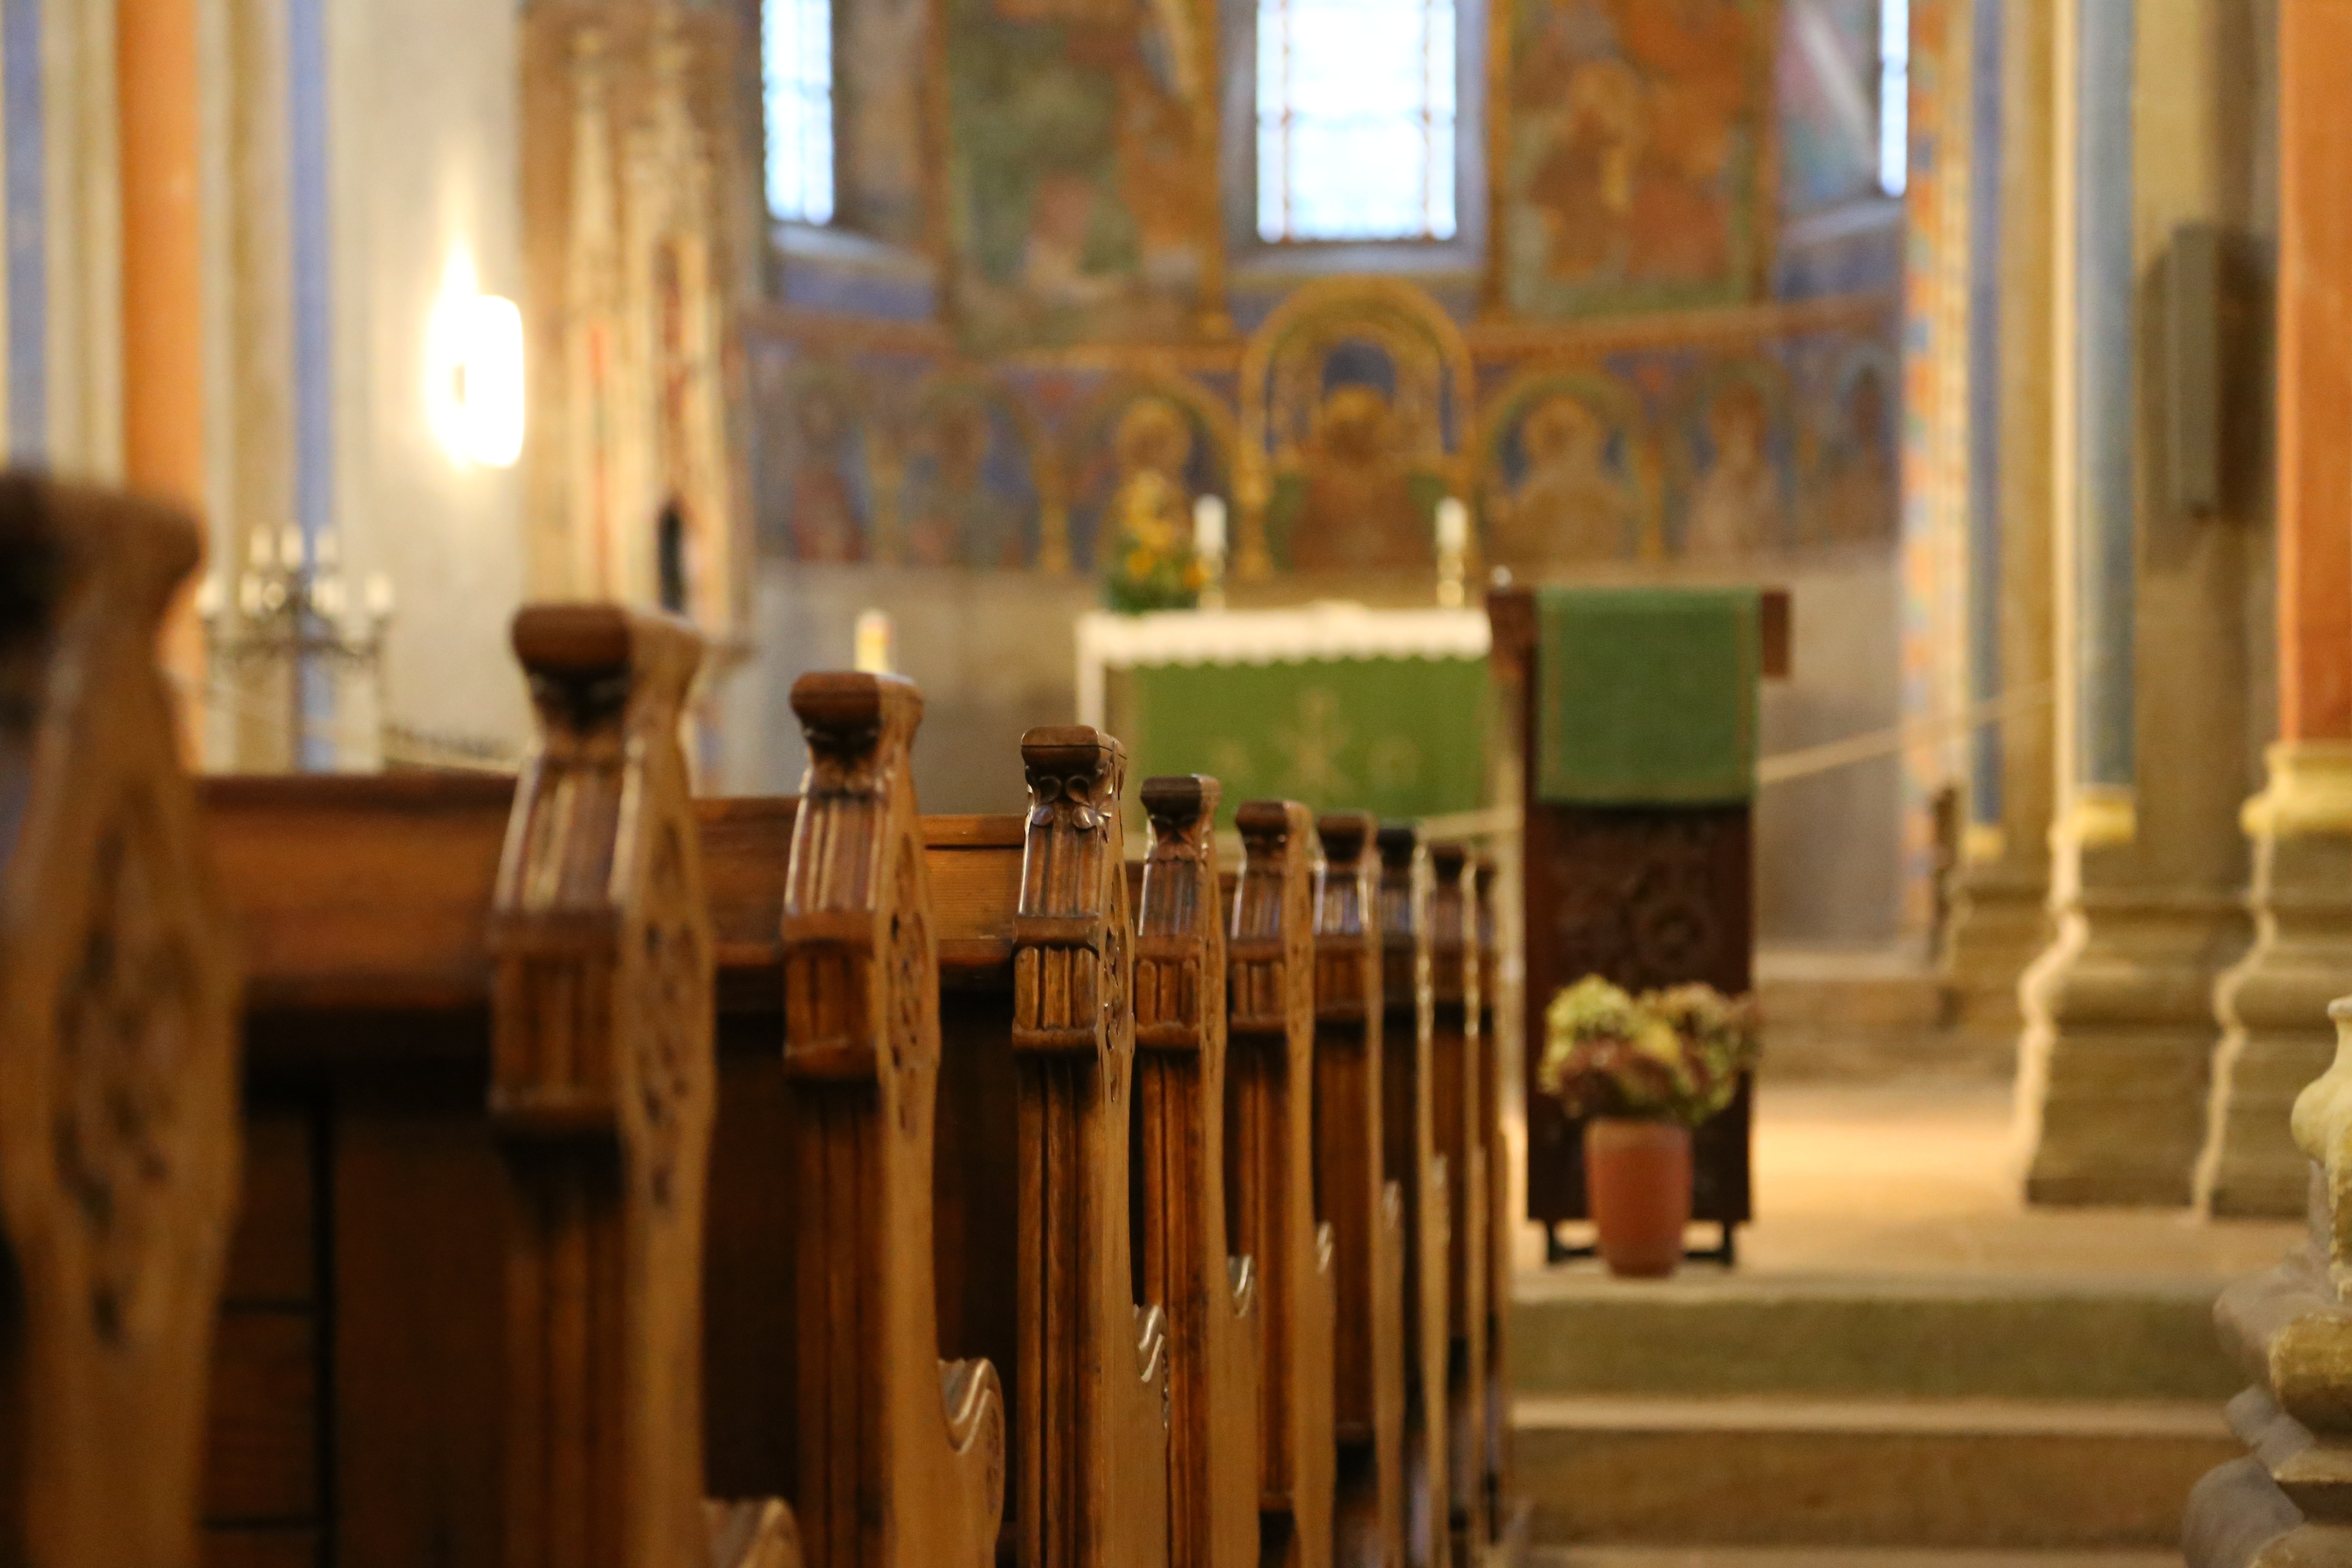
pen, palace, church, place of worship, pew, aisle, monastery, nave, collegiate church, church pews, neuwerk